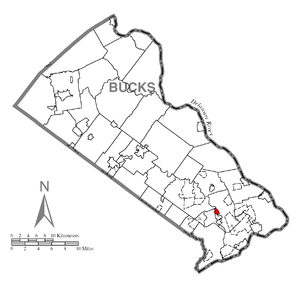
Langhorne est un borough du comté de Bucks en Pennsylvanie, aux États-Unis.